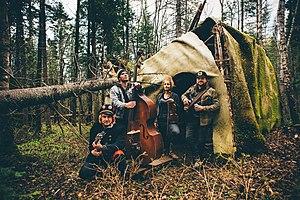
Québec Redneck Bluegrass Project dans la forêt avec leurs instruments
Québec Redneck Bluegrass Project est un groupe de folk et bluegrass. Les membres du groupe se sont rencontrés à Kunming lors d'un voyage en Chine en 2006. Ils sont aussi appelés Québec Redneck, ou QRBP comme diminutif. QRBP est réputé pour leur énergie festive en concert ainsi que pour leur chanson traitant principalement d'alcool, de festivités et de machines.